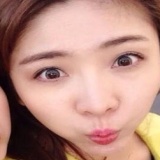
diễn viên Trương Tuyết Nghênh